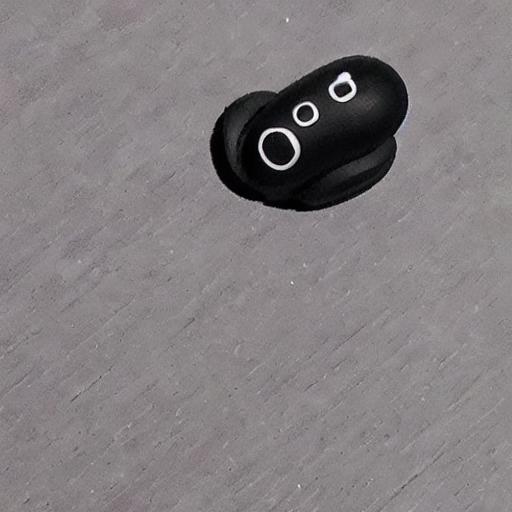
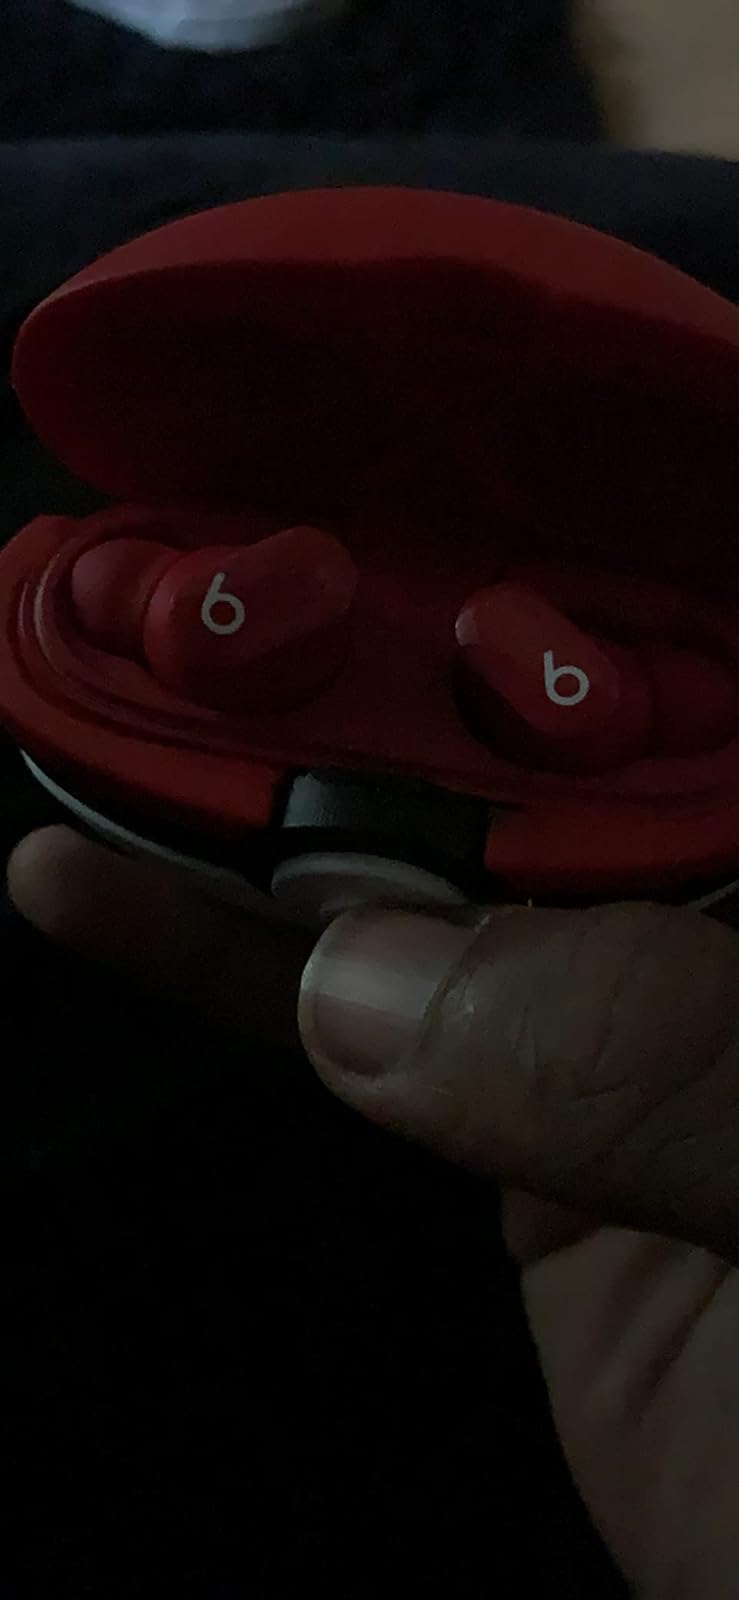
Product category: earbuds
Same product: no